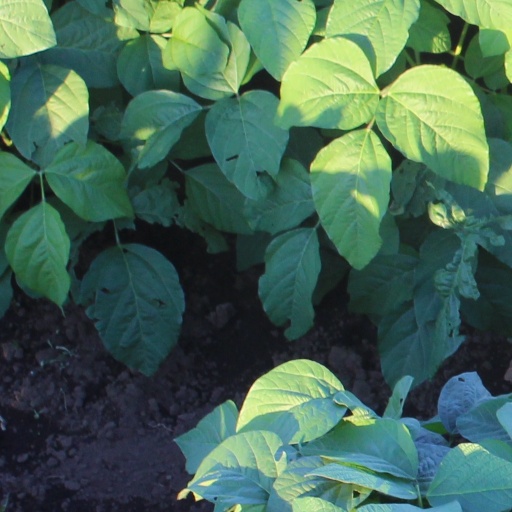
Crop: soybean